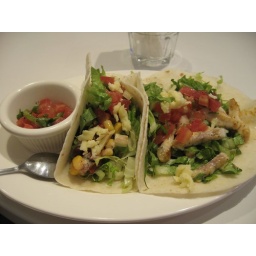
portions are a lot smaller than they appear. the glass of water in the background was about the size of my palm.